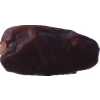
Label: dates